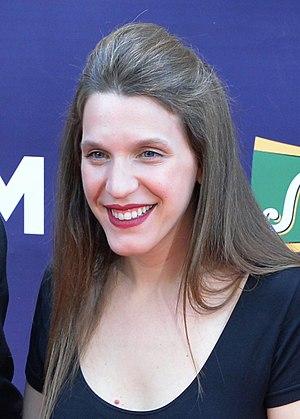
Luísa Maria Vilar Braamcamp Sobral, est une auteure-compositrice-interprète portugaise.